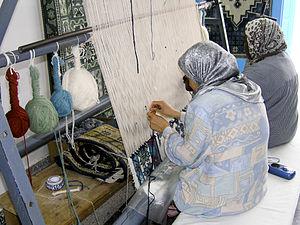
La culture de la Tunisie forme une synthèse des différentes cultures amazighe, punique, romaine, juive, chrétienne, arabe, musulmane, turque et française, qu'elle a intégrées à des degrés divers, ainsi que l'influence des dynasties successives qui ont régné sur le pays. La Tunisie a en effet été un carrefour de civilisations et sa culture, héritage de quelque 3 000 ans d'histoire, témoigne d'un pays qui, par sa position géographique en plein bassin méditerranéen, a été au cœur du mouvement d'expansion des grandes civilisations du mare nostrum et des principales religions monothéistes.